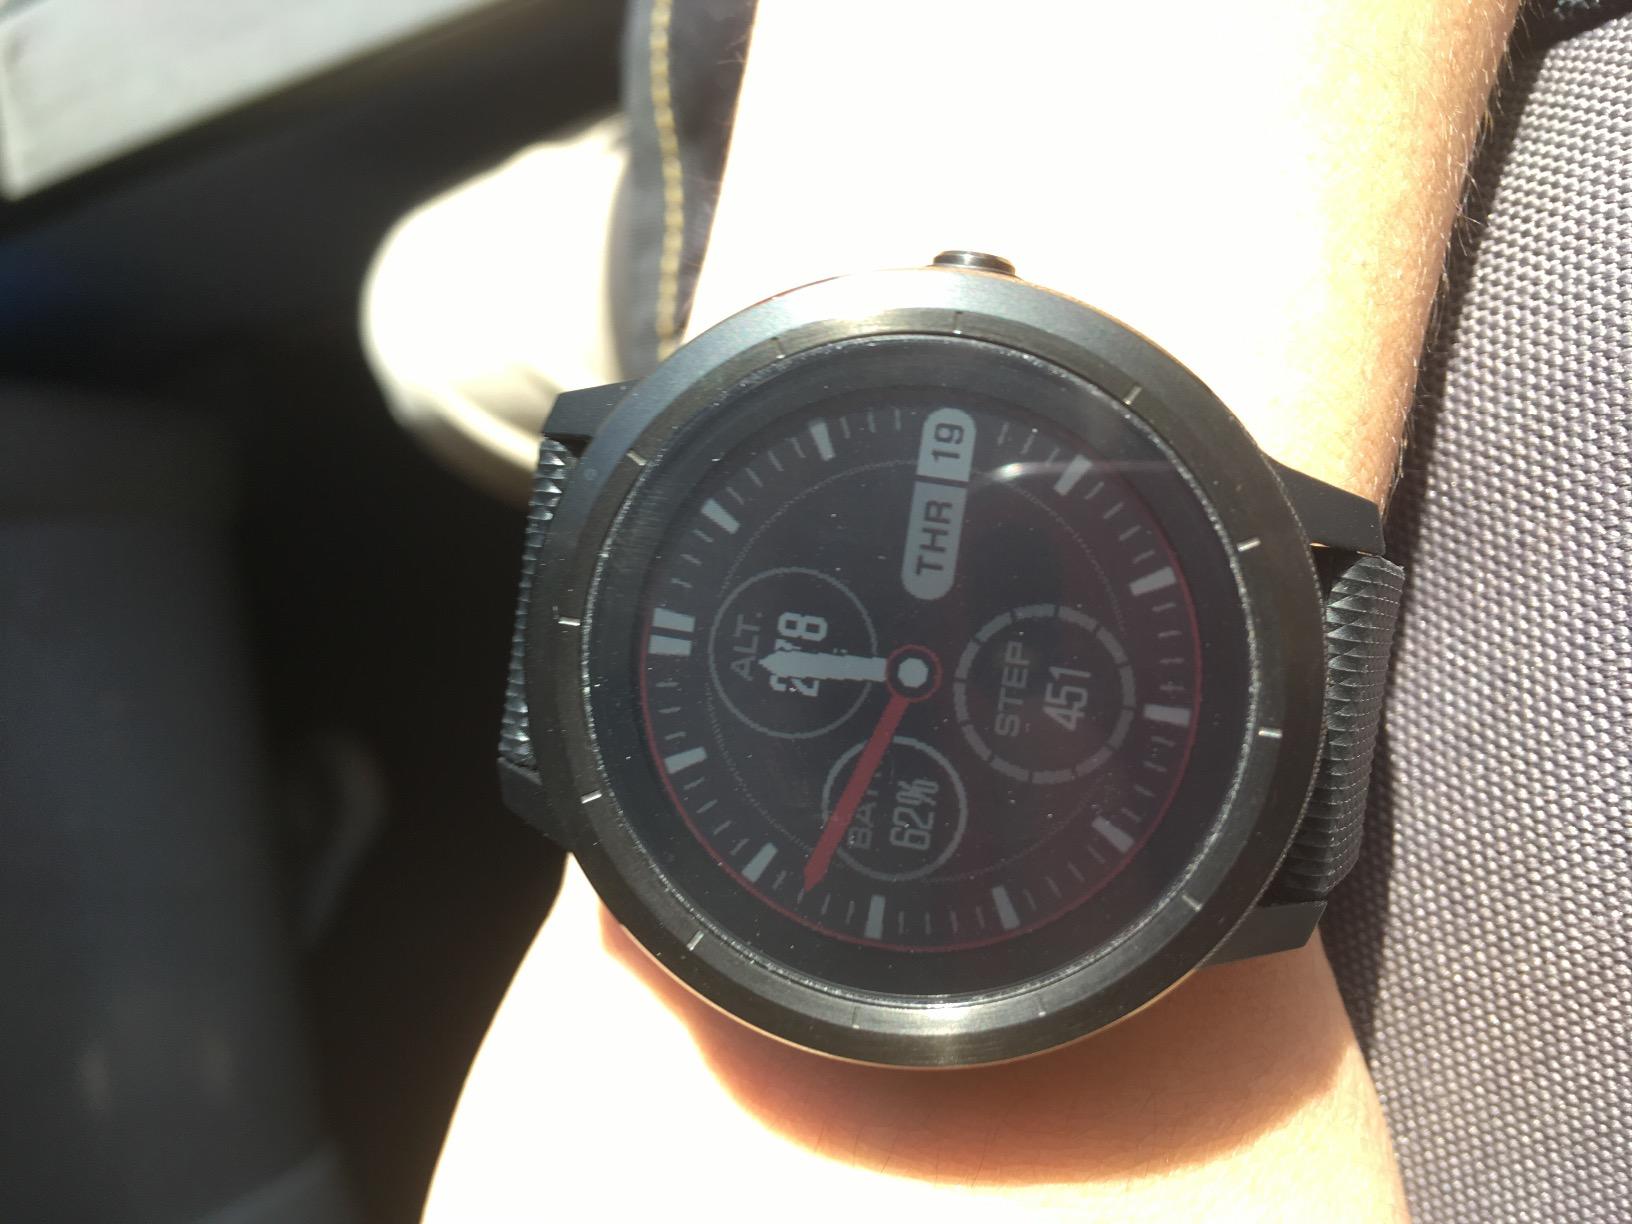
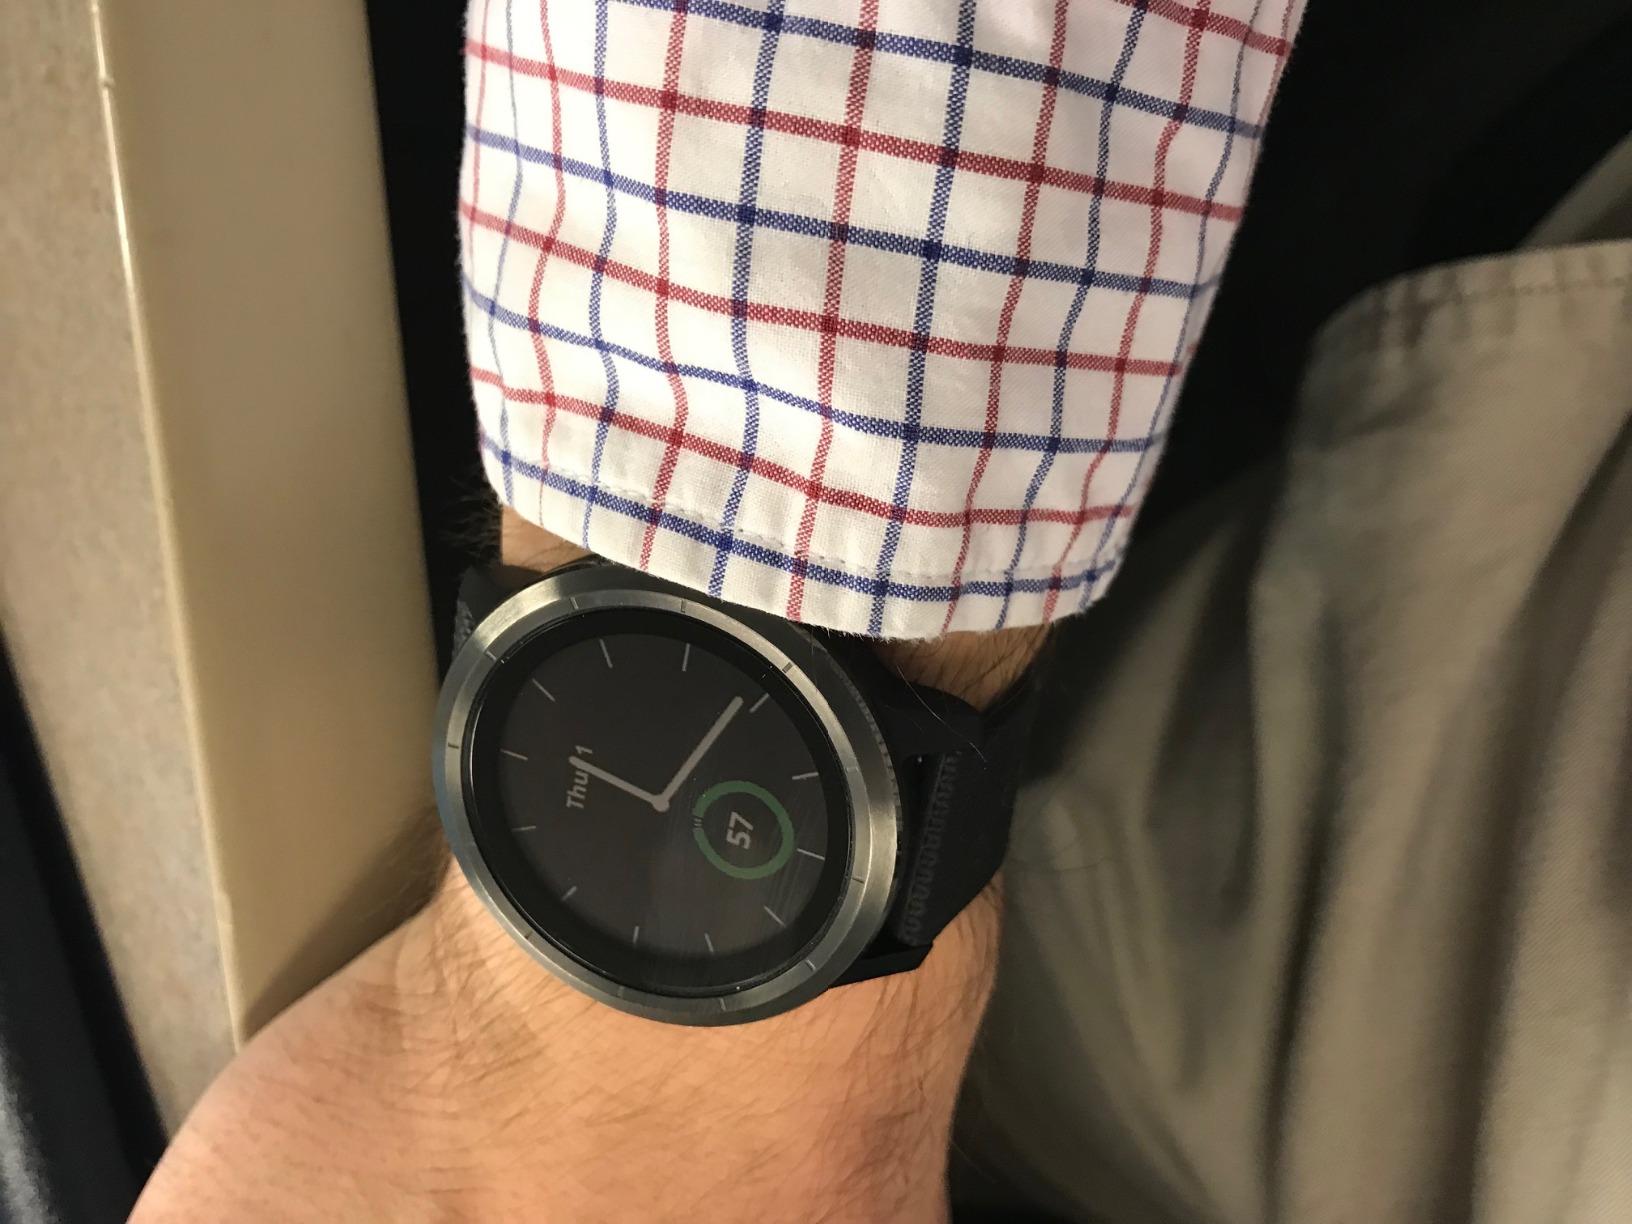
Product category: smartwatch
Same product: yes